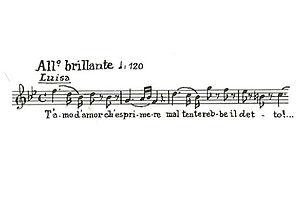
Fragment de partition de l'opéra Luisa Miller (1849) par Giuseppe Verdi.
Luisa Miller est un opéra en trois actes, le quatorzième de Giuseppe Verdi, alors âgé de 36 ans, présenté pour la première fois au Teatro San Carlo de Naples le 8 décembre 1849. Il est considéré comme un tournant dans le style verdien.